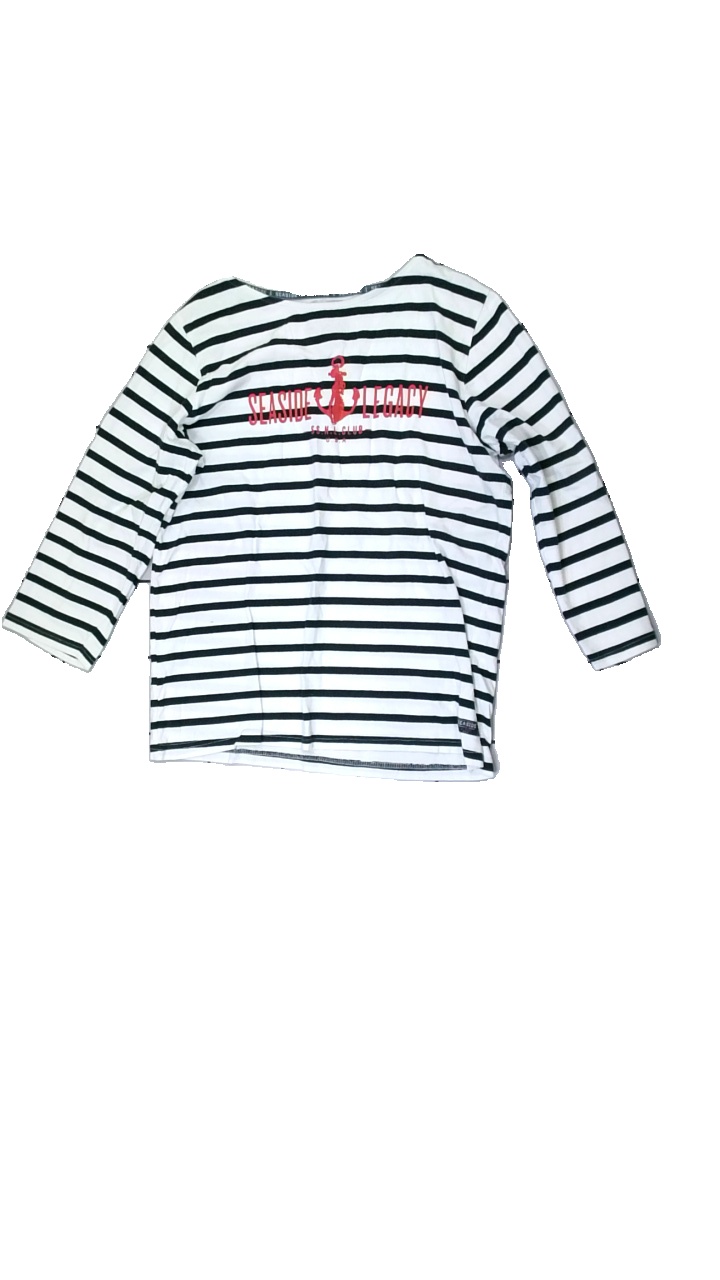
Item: Top (Ladies)
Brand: Seaside
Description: White and blue striped top with red text
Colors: White, Blue
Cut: Regular
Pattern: Striped
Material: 100% Cotton
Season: All
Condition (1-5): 5
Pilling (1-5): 5
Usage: Reuse
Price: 50-100